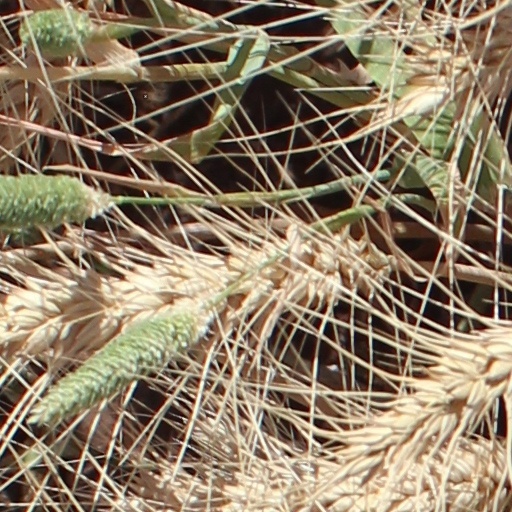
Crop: wheat